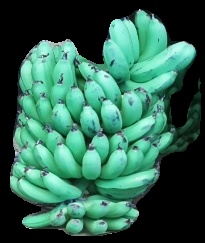
Variety: pachbale
Grade: grade1